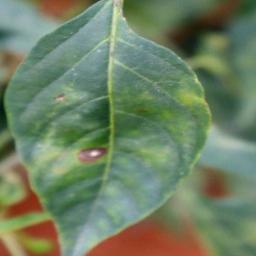
Label: cercospora